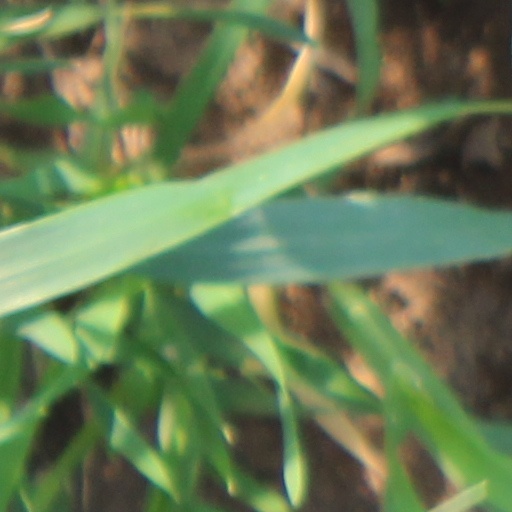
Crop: wheat